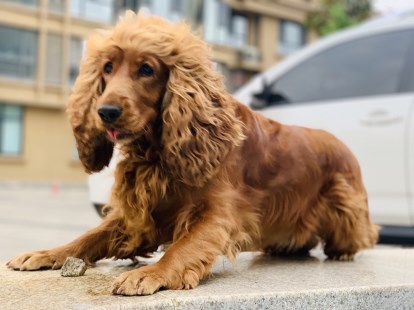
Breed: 286-n000111-cocker_spaniel